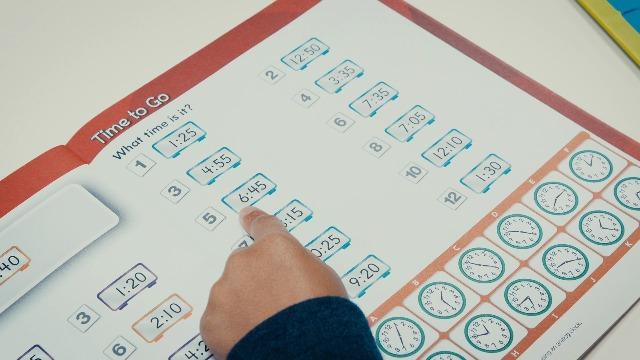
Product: hand2mind VersaTiles Math Practice Take Along Set (Grade 1), Allow Kids to Learn, Practice & Self-Check Essential Math Skills at Home, Independent Activities for Kids
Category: Toys & Games | Learning & Education | Counting & Math Toys
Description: What we love about Versatile is that it is versatile The take-along math practice set not only engages your kid in independent practice but also provides enrichment.
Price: $33.23
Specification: Product Dimensions:         12 x 9 x 1.1 inches ; 1.1 pounds    |Shipping Weight: 1.1 pounds (View shipping rates and policies)|ASIN: B01DTIFMSO|Item model number: 85411|    #541    in Counting & Math Toys